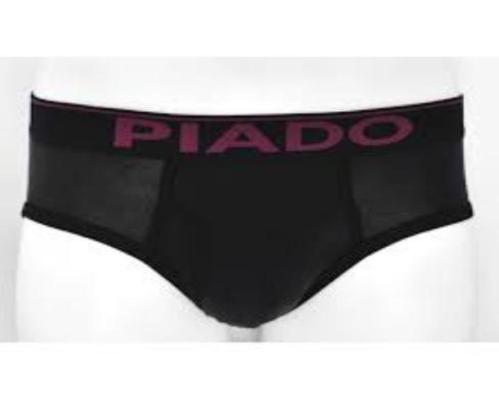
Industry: Clothes